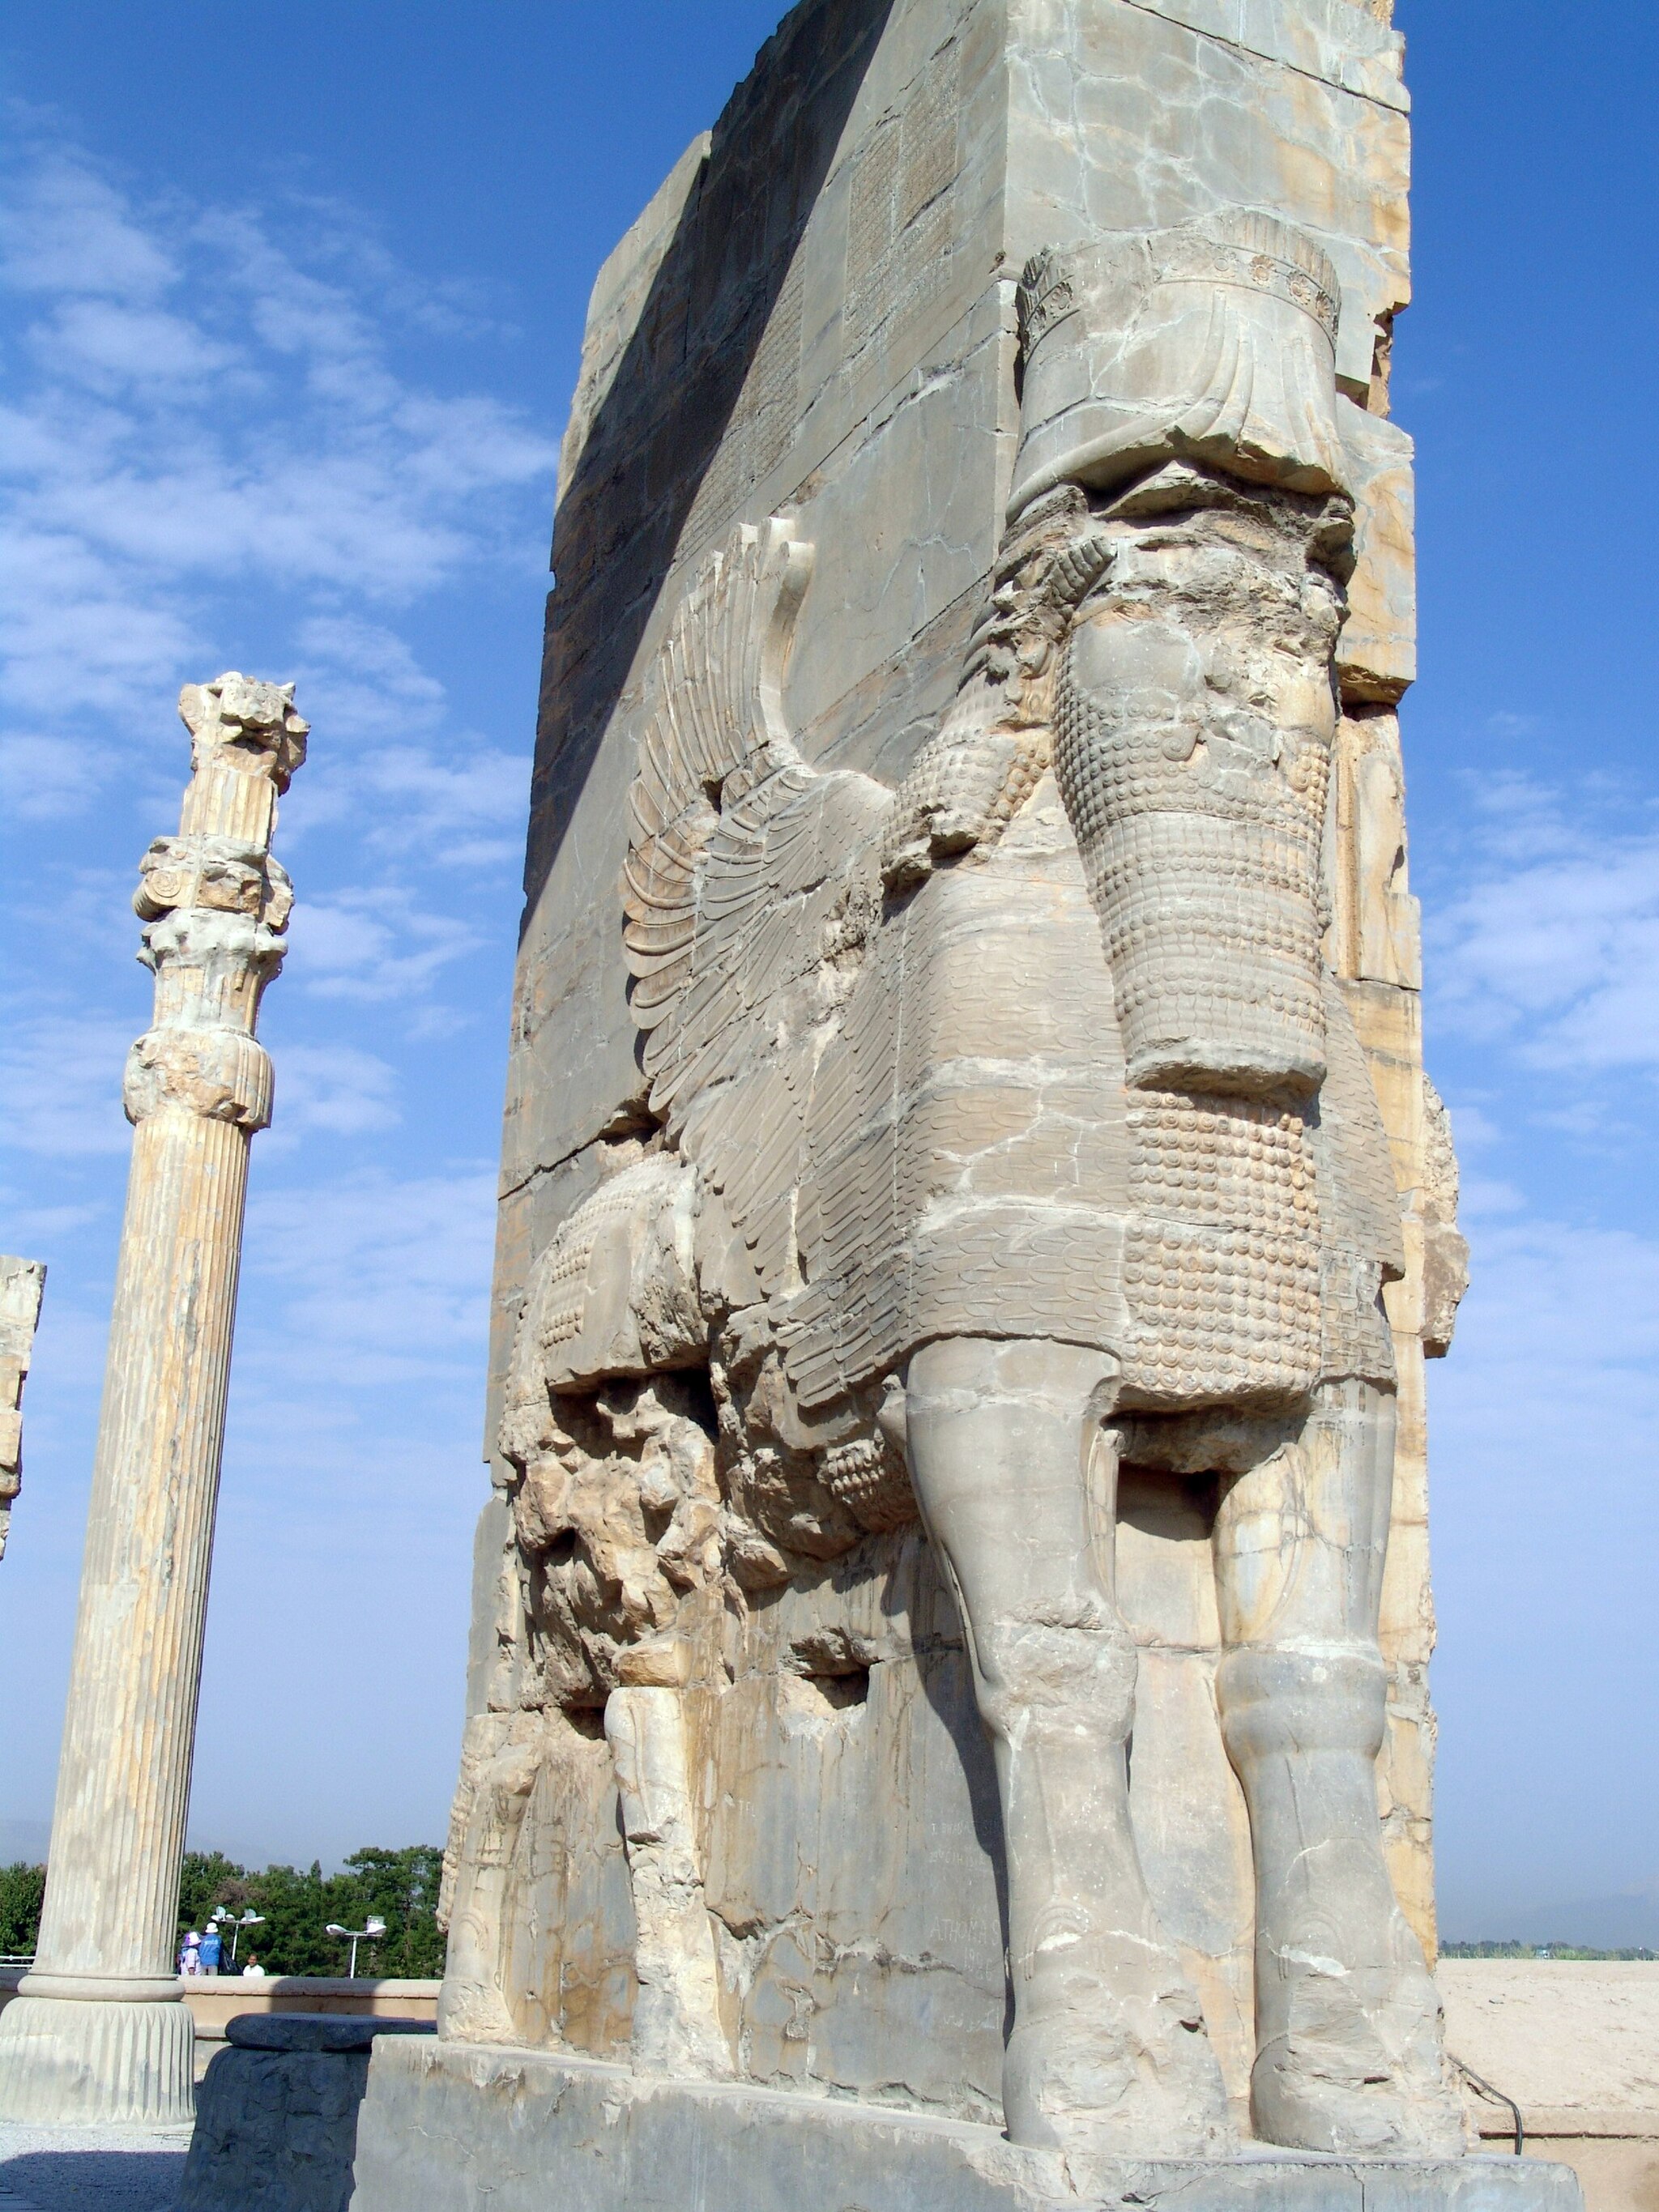
Title: Persepolis 2007 Darafsh (5)
Description: Persepolis
Date: 2007-08-30 08:14:52
Categories: GFDL, Taken with Sony DSC-F828, License migration redundant, Self-published work, Files with coordinates missing SDC location of creation, 2007 in Persepolis, Photos by Darafsh Kaviyani, Details of Gate of All Nations